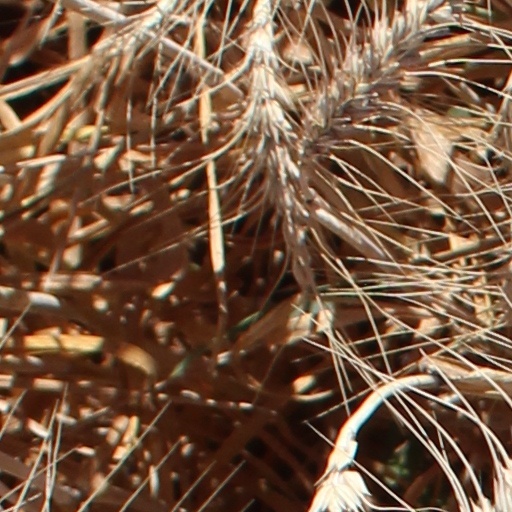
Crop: wheat